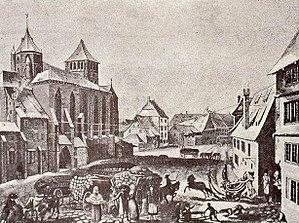
Adolphe ou Adolph Seyboth, né à Strasbourg le 30 août 1848 et décédé dans la même ville le 7 septembre 1907, est un érudit alsacien, licencié en droit, docteur en philosophie, historien de la ville de Strasbourg et conservateur de musées, également illustrateur et caricaturiste.
La place Saint-Thomas est une place du centre ville de Strasbourg, située à proximité du quartier historique de la Petite France. Elle va de la rue Martin-Luther à la rue des Serruriers.